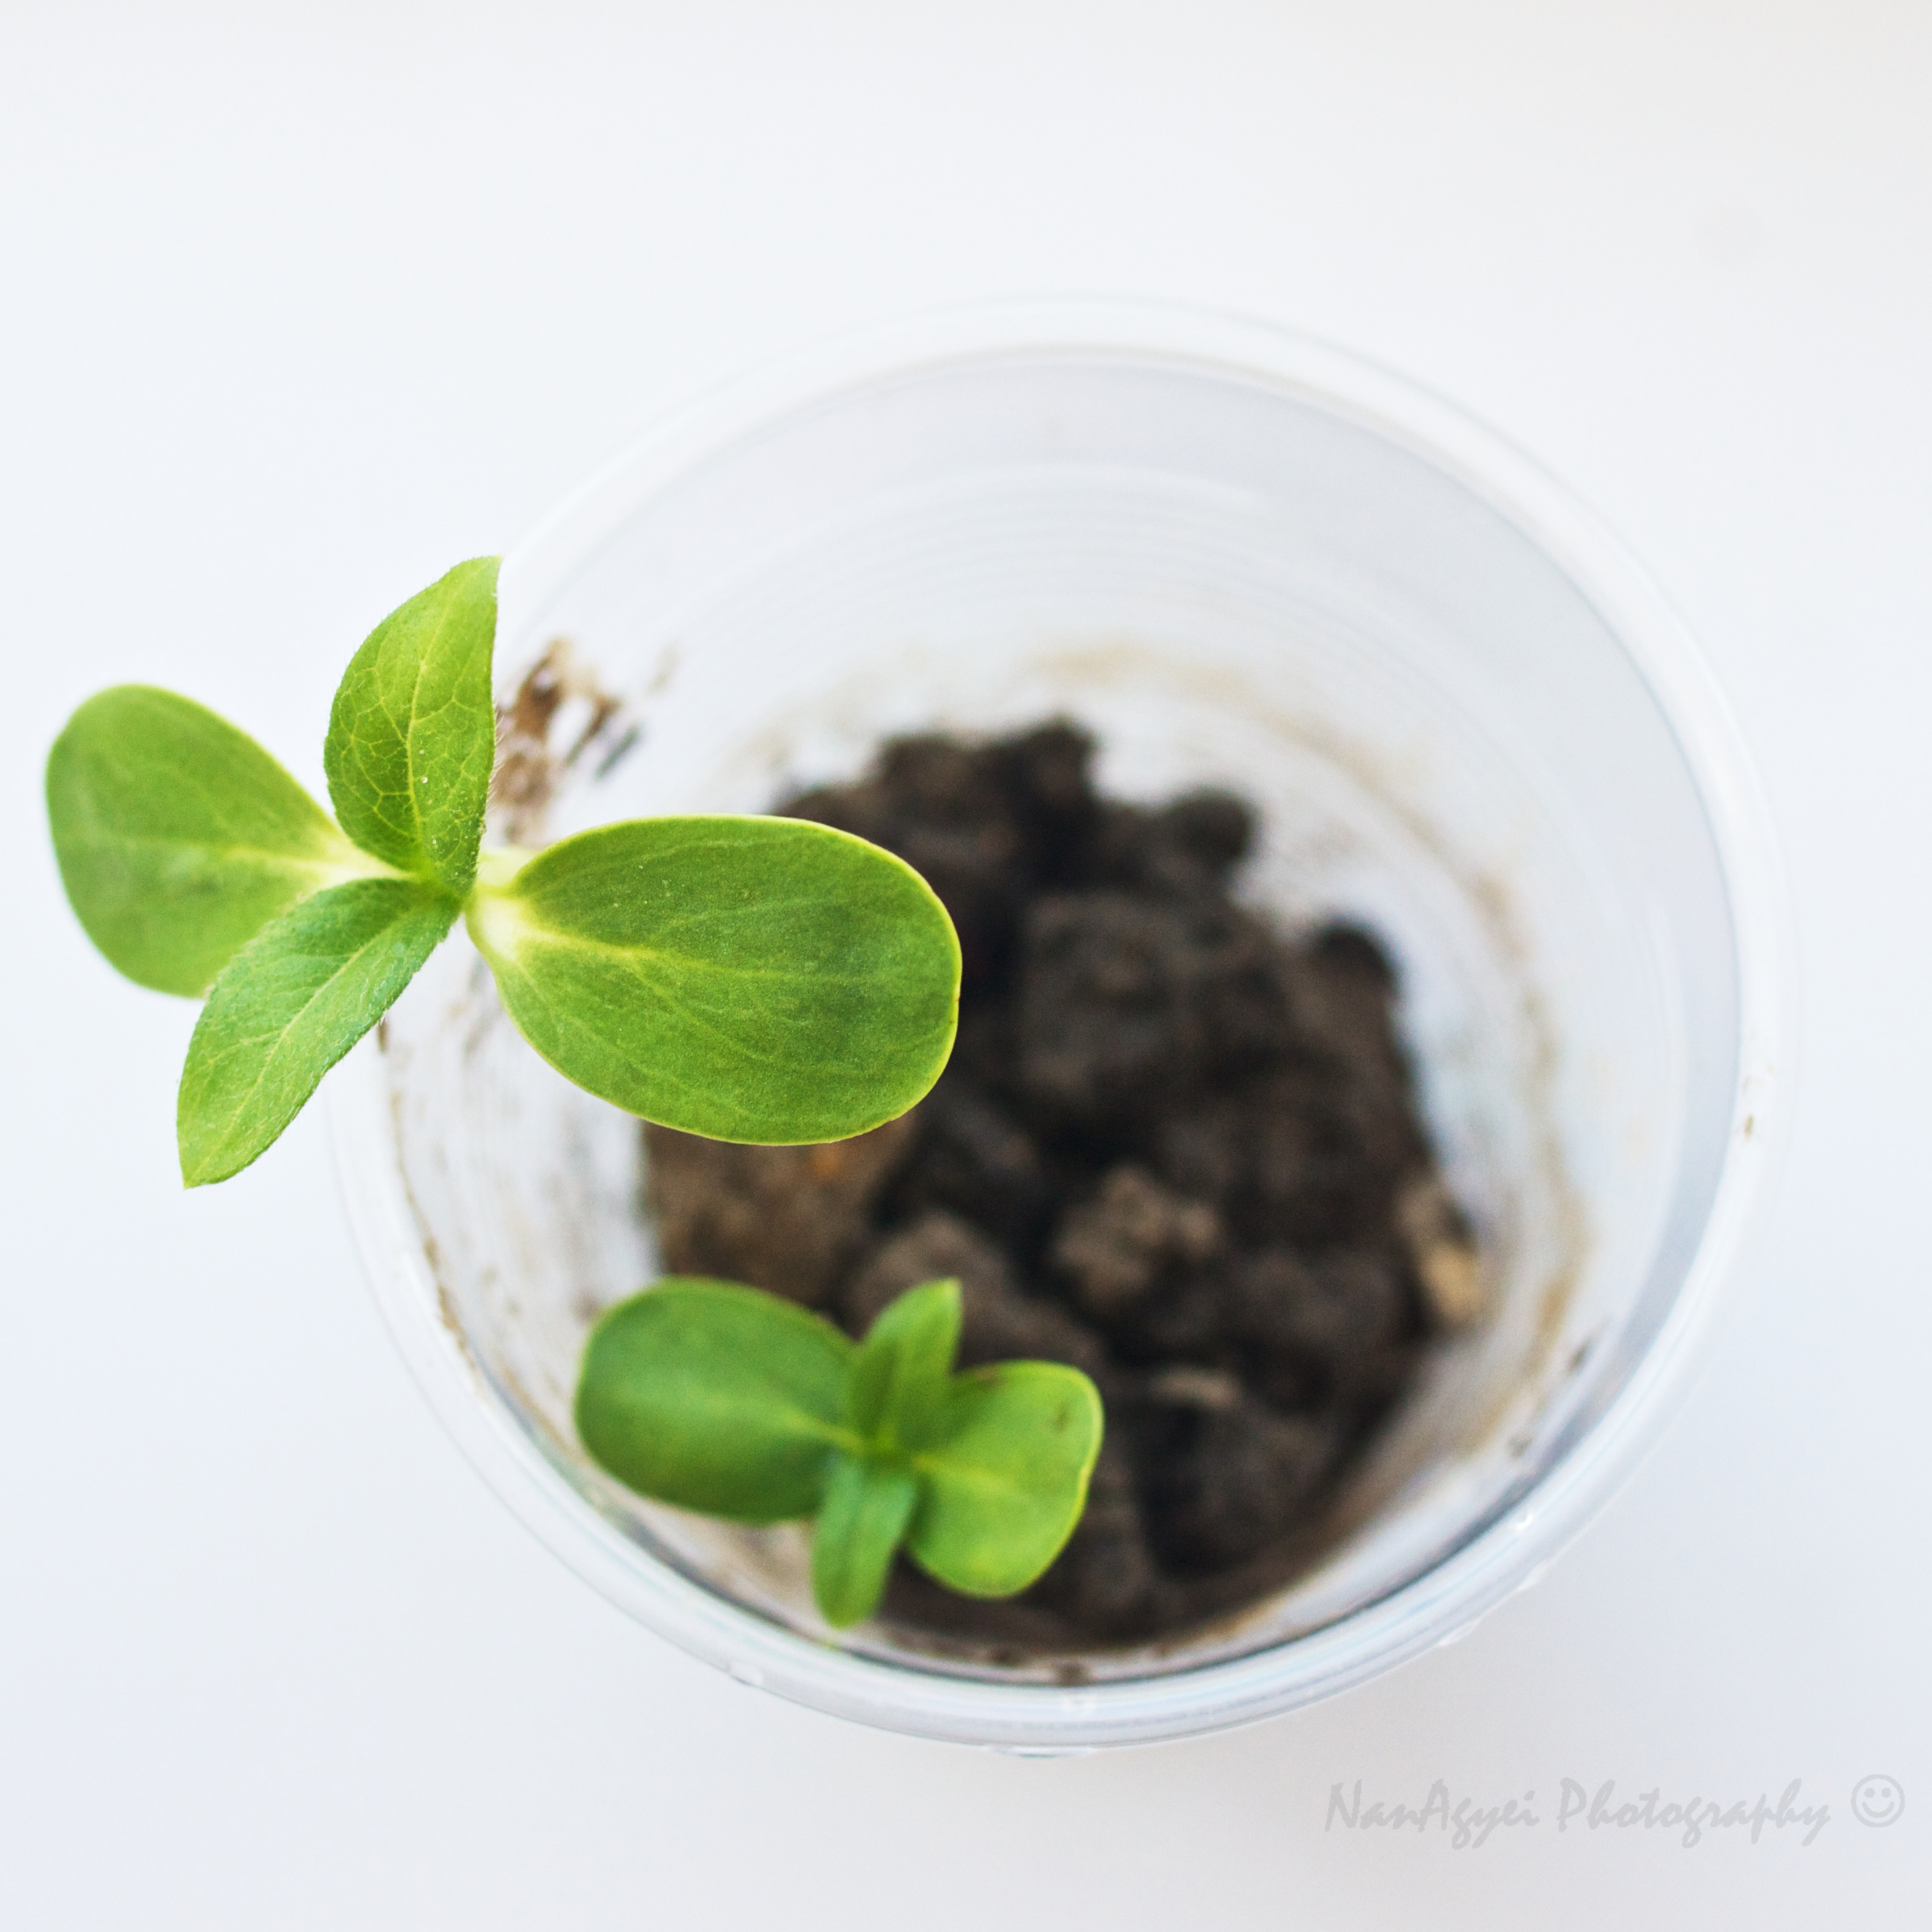
bokeh, plant, fruit, food, herb, produce, square, soil, drink, sunflower, colors, pov, sony, dof, flowery, a700, shoots, plasticcup, 35m, tegans, greenshootsofrecovery, flavor, flowering plant, land plant